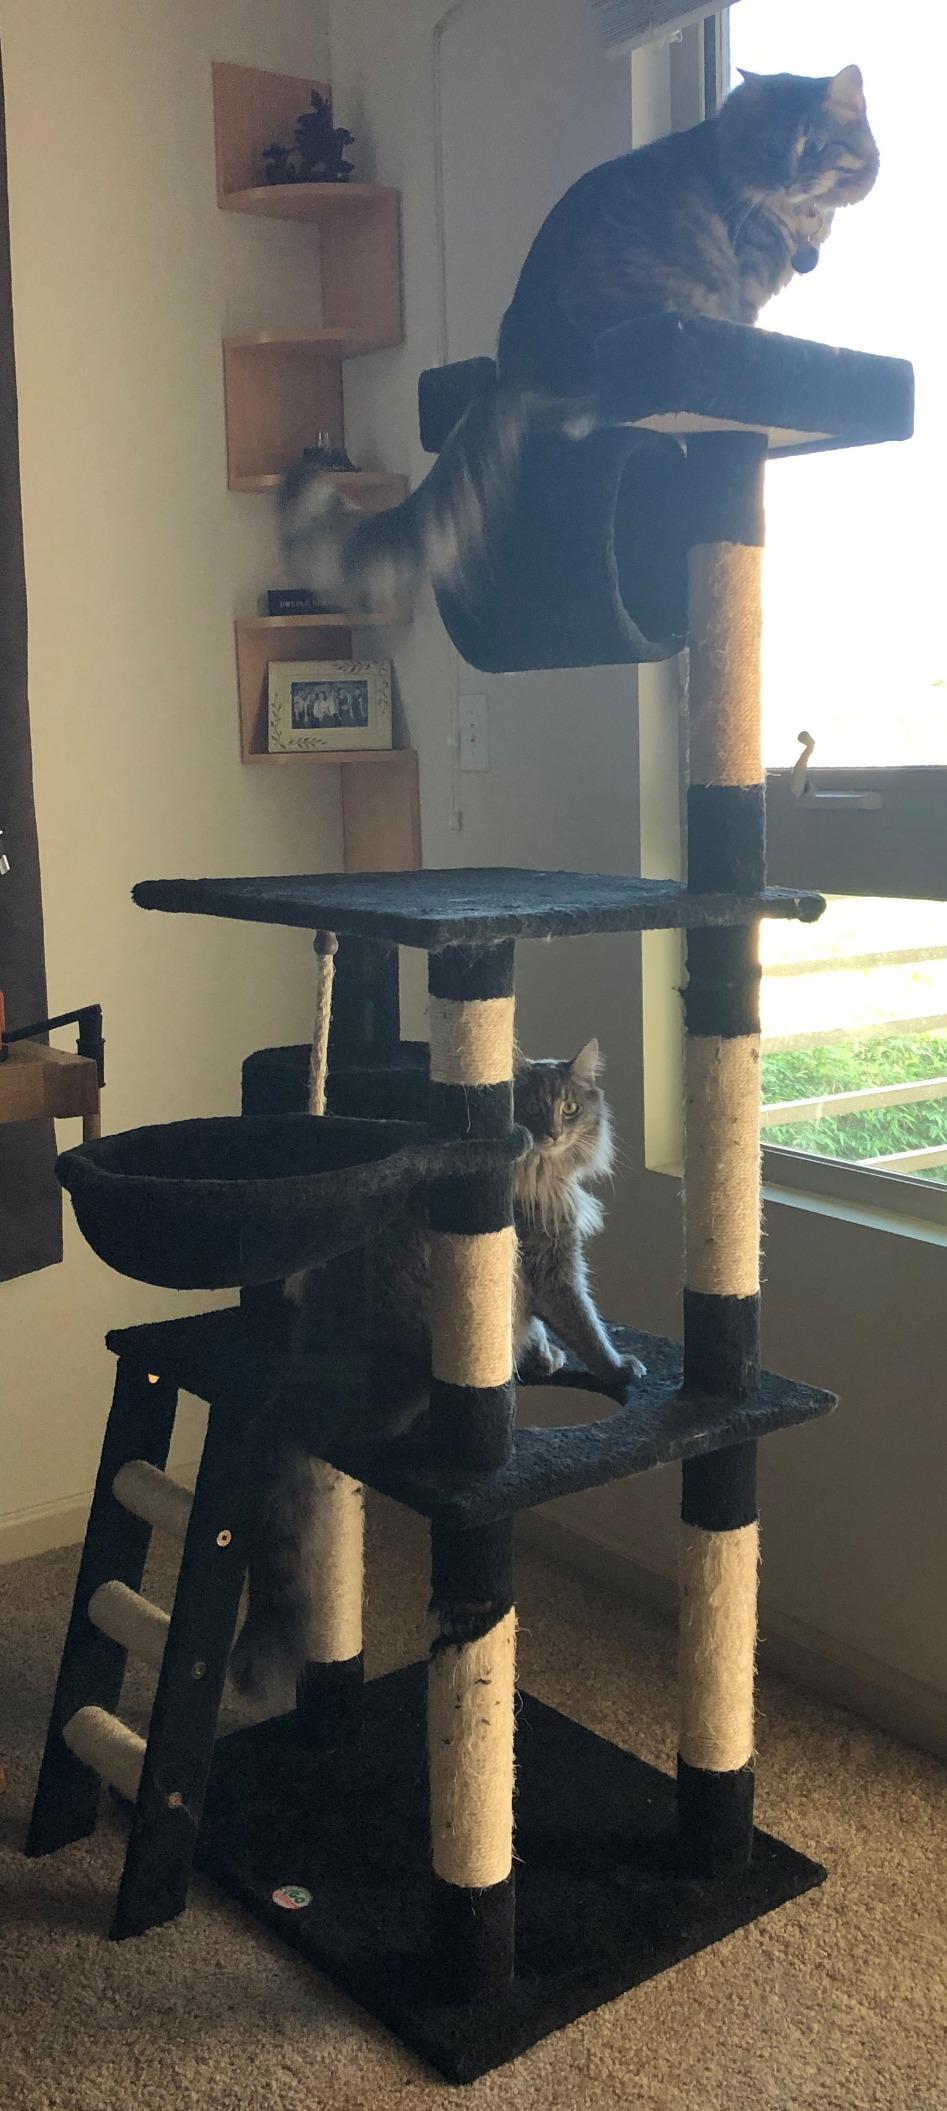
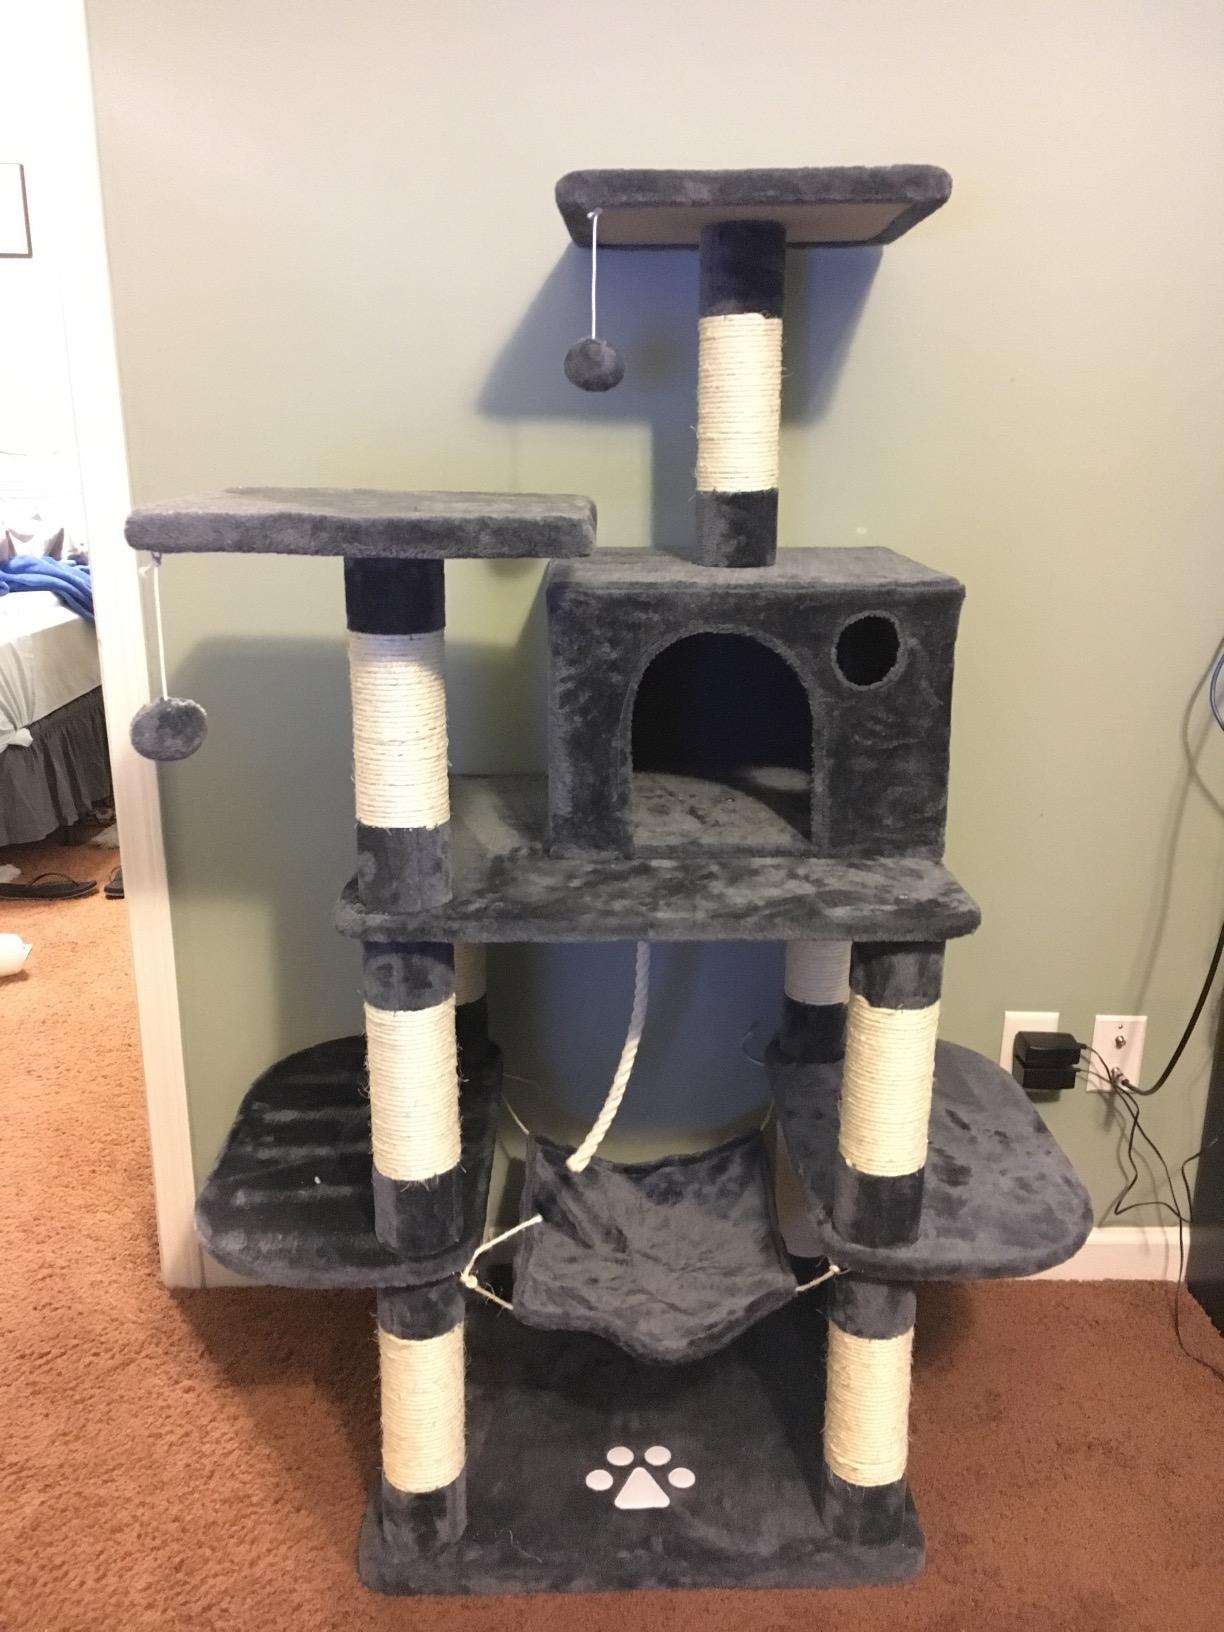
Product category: items_cat tree
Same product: no